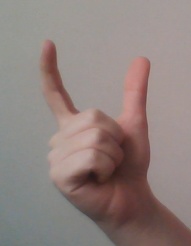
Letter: nun